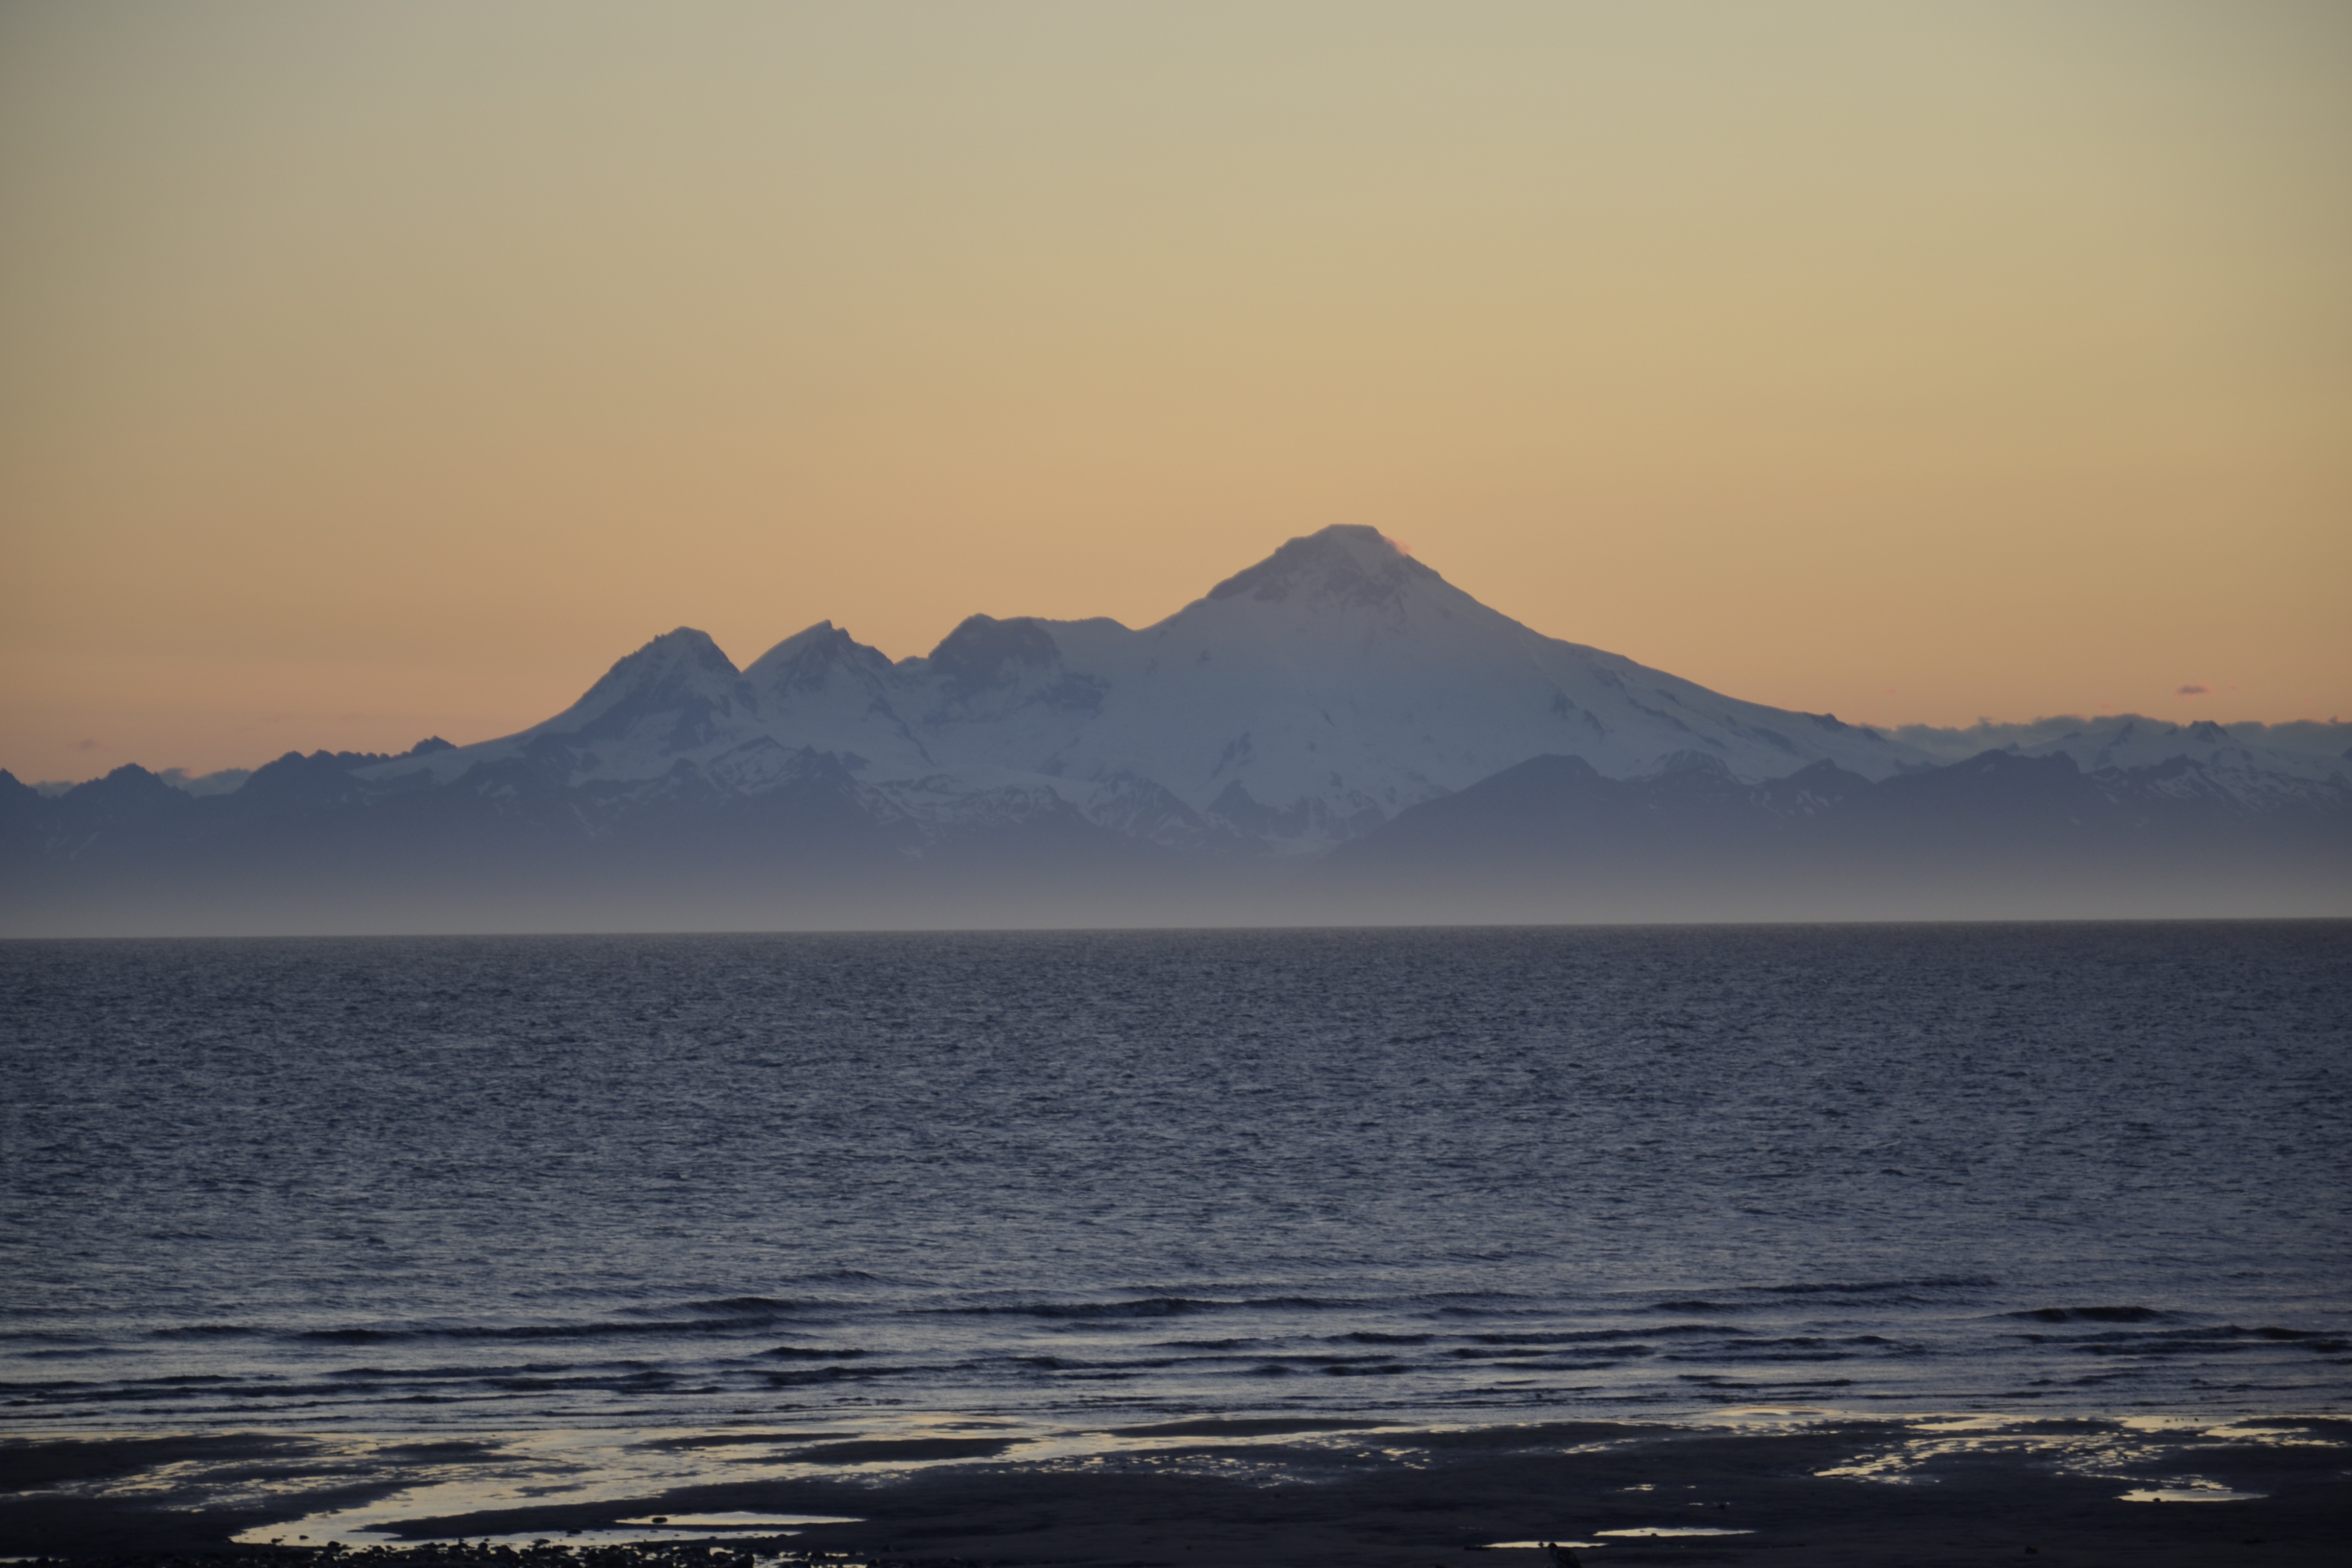
sea, coast, water, nature, outdoor, ocean, horizon, mountain, cloud, sunrise, sunset, mist, sunlight, morning, shore, wave, lake, dawn, dusk, evening, reflection, red, natural, usa, volcano, bay, arctic, colorful, geology, mount, alaska, loch, cape, vulcanism, atmospheric phenomenon